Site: saxony
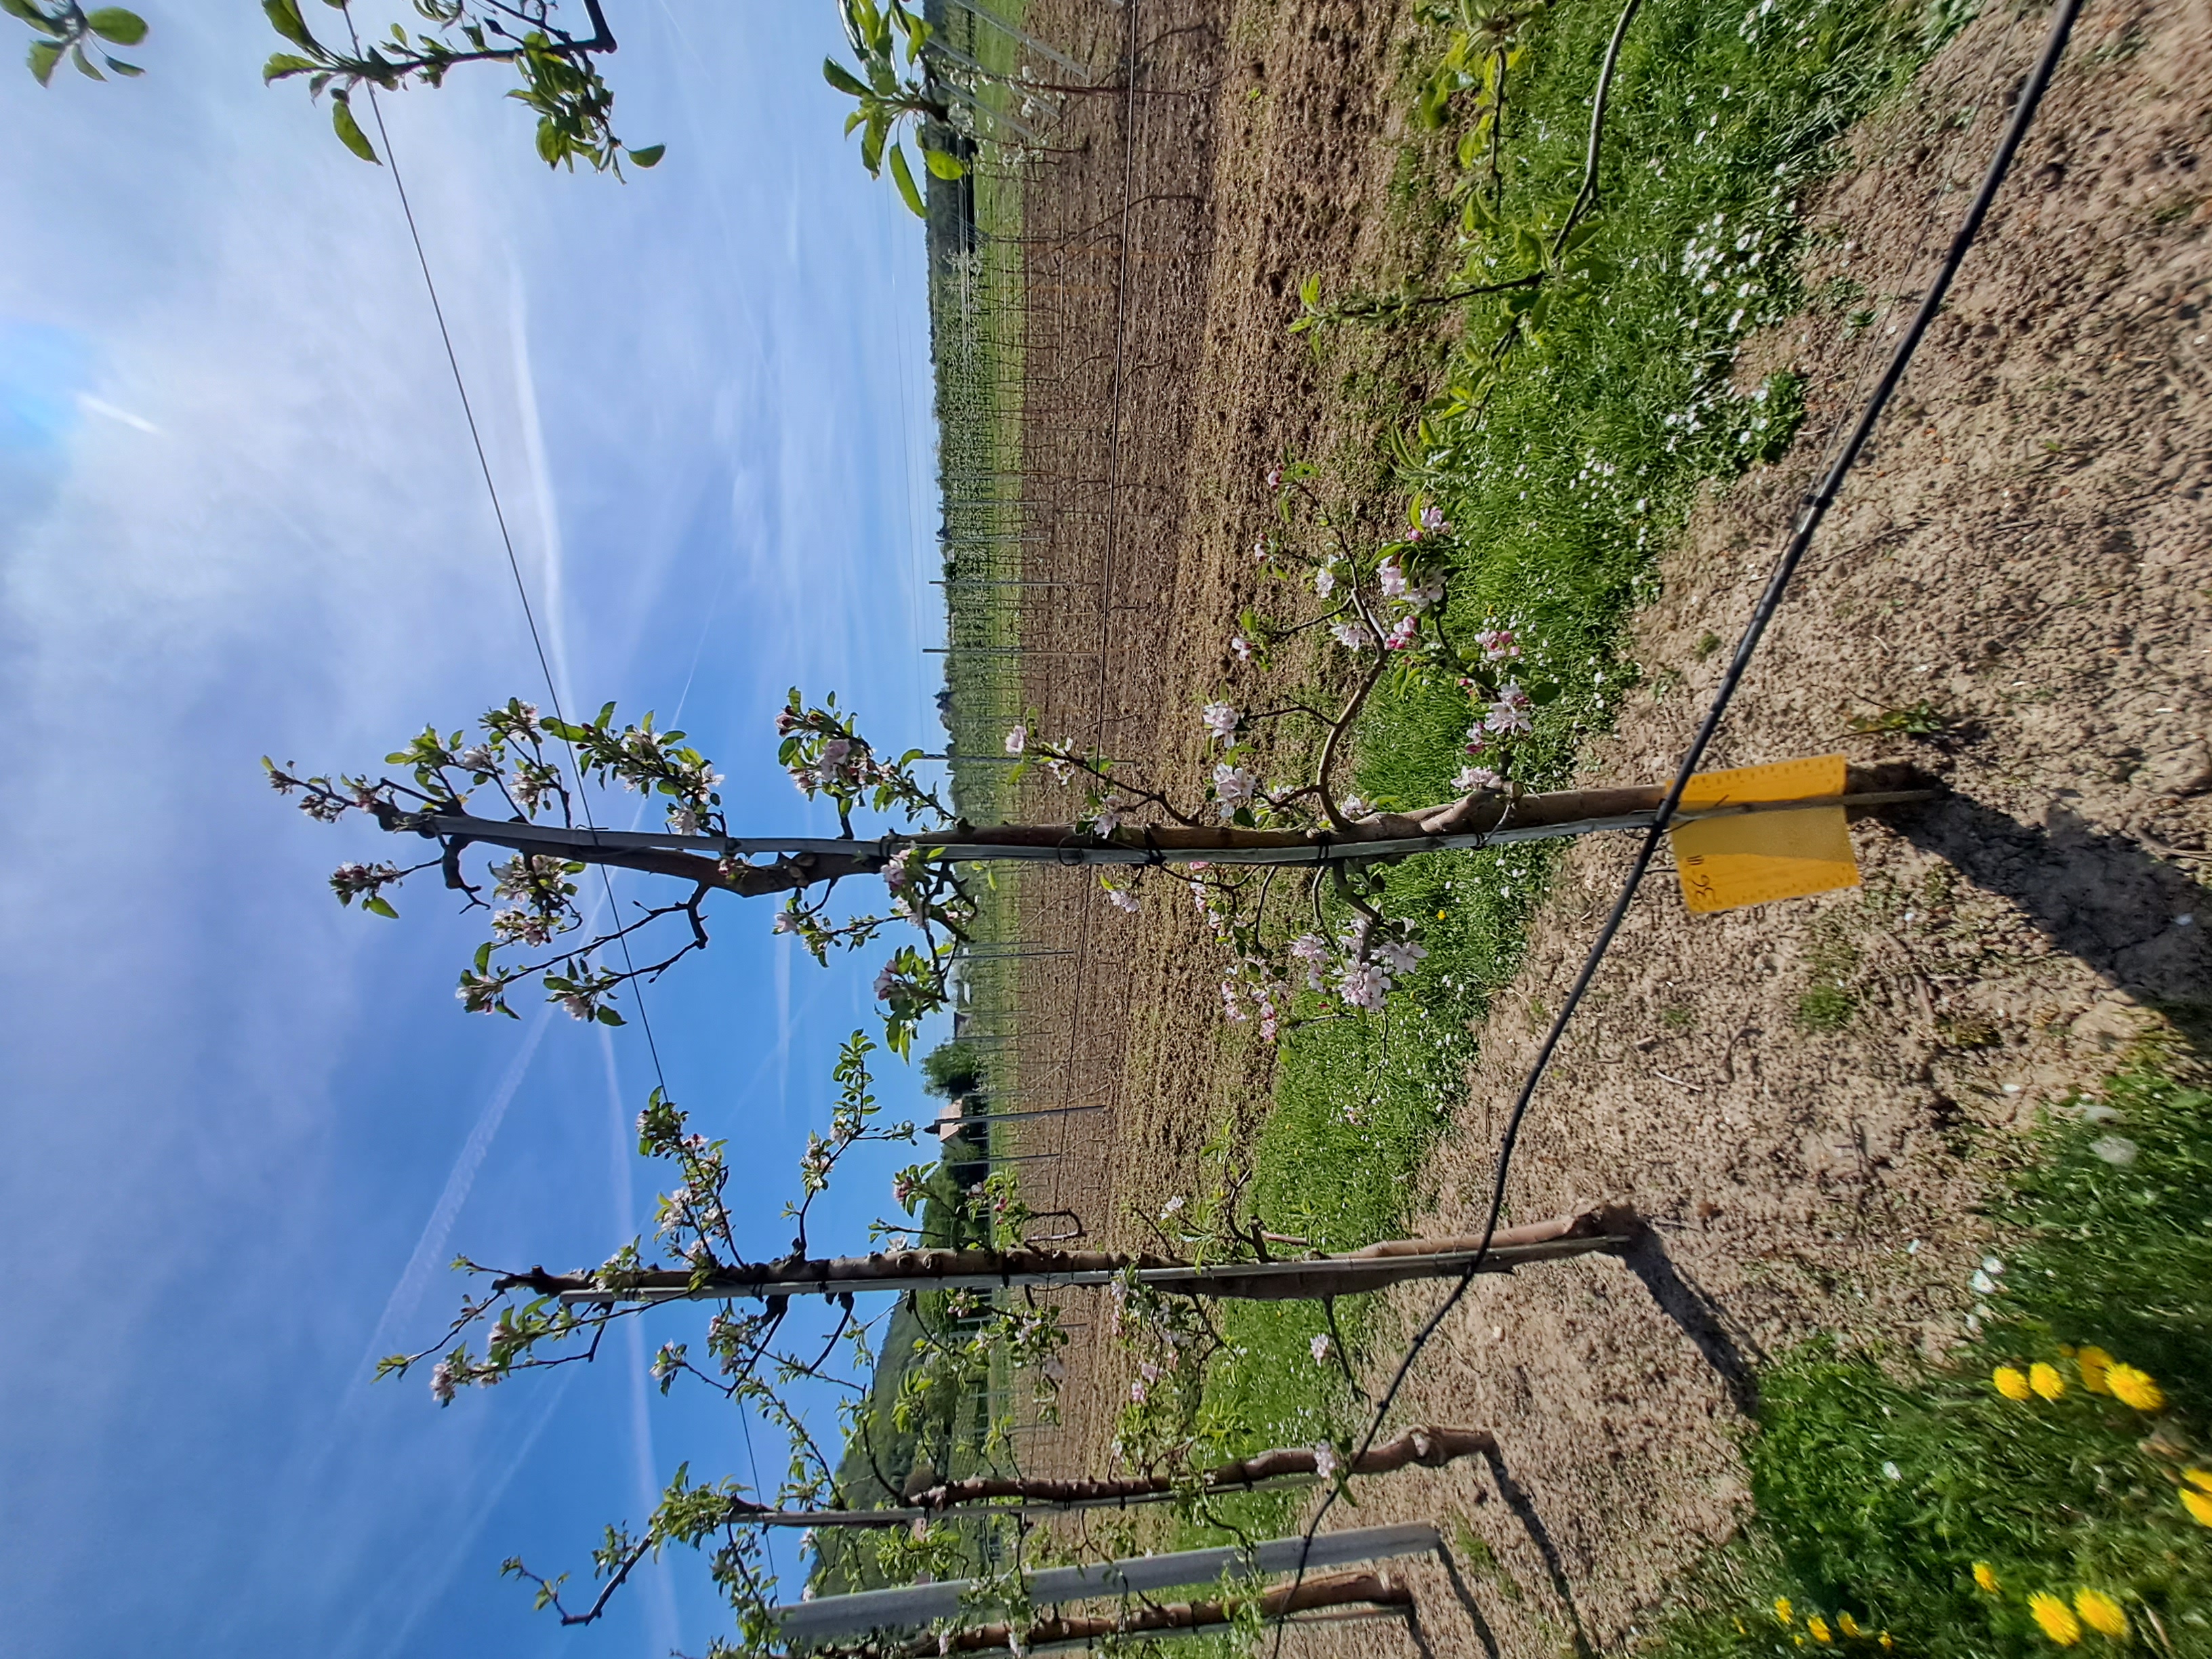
Growth stage (BBCH 65): Flowering